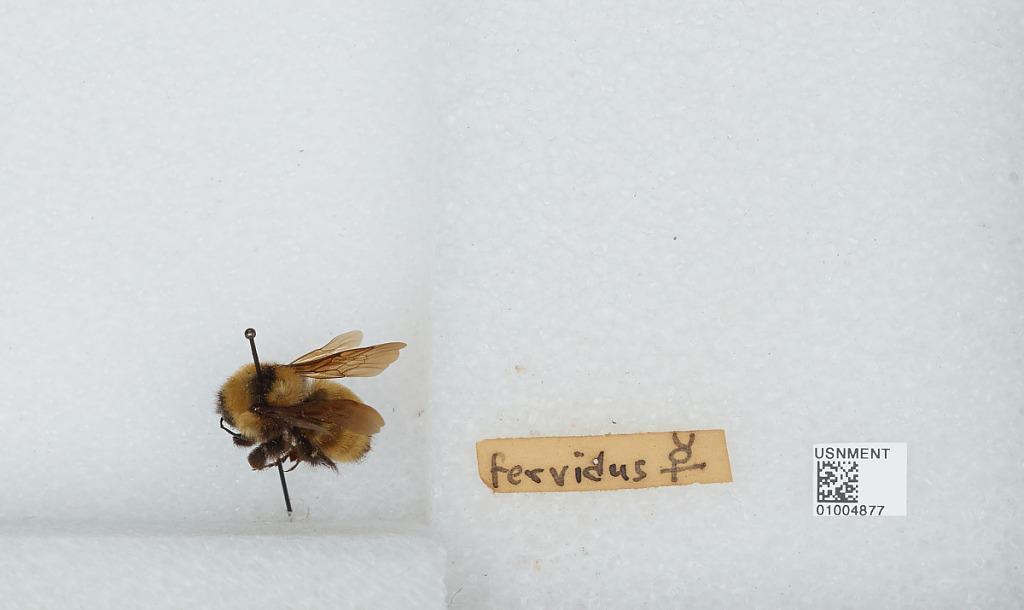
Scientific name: Bombus (Fervidobombus) fervidus fervidus (Fabricius)